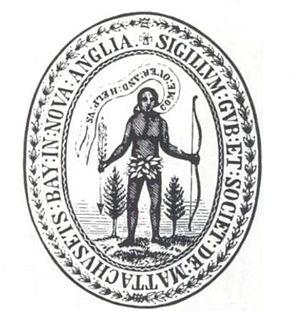
La colonie de la baie du Massachusetts est un ancien établissement colonial anglais, situé sur la côte orientale de l'Amérique du Nord et fondé au XVIIᵉ siècle. Elle se trouve dans la région de la Nouvelle-Angleterre autour des villes actuelles de Salem et de Boston.